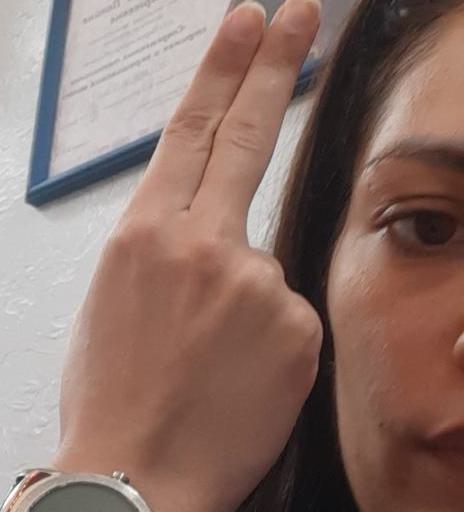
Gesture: two_up_inverted